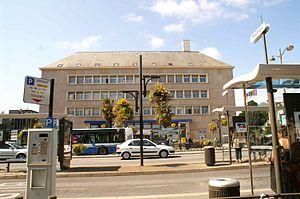
Vannes, station Republique, la Poste et mobilier urbain
La place de la République est une place publique du centre-ville de Vannes qui abrite plusieurs bâtiments publics et l'échangeur central des transports en commun de Vannes.